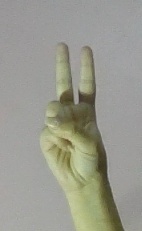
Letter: taa